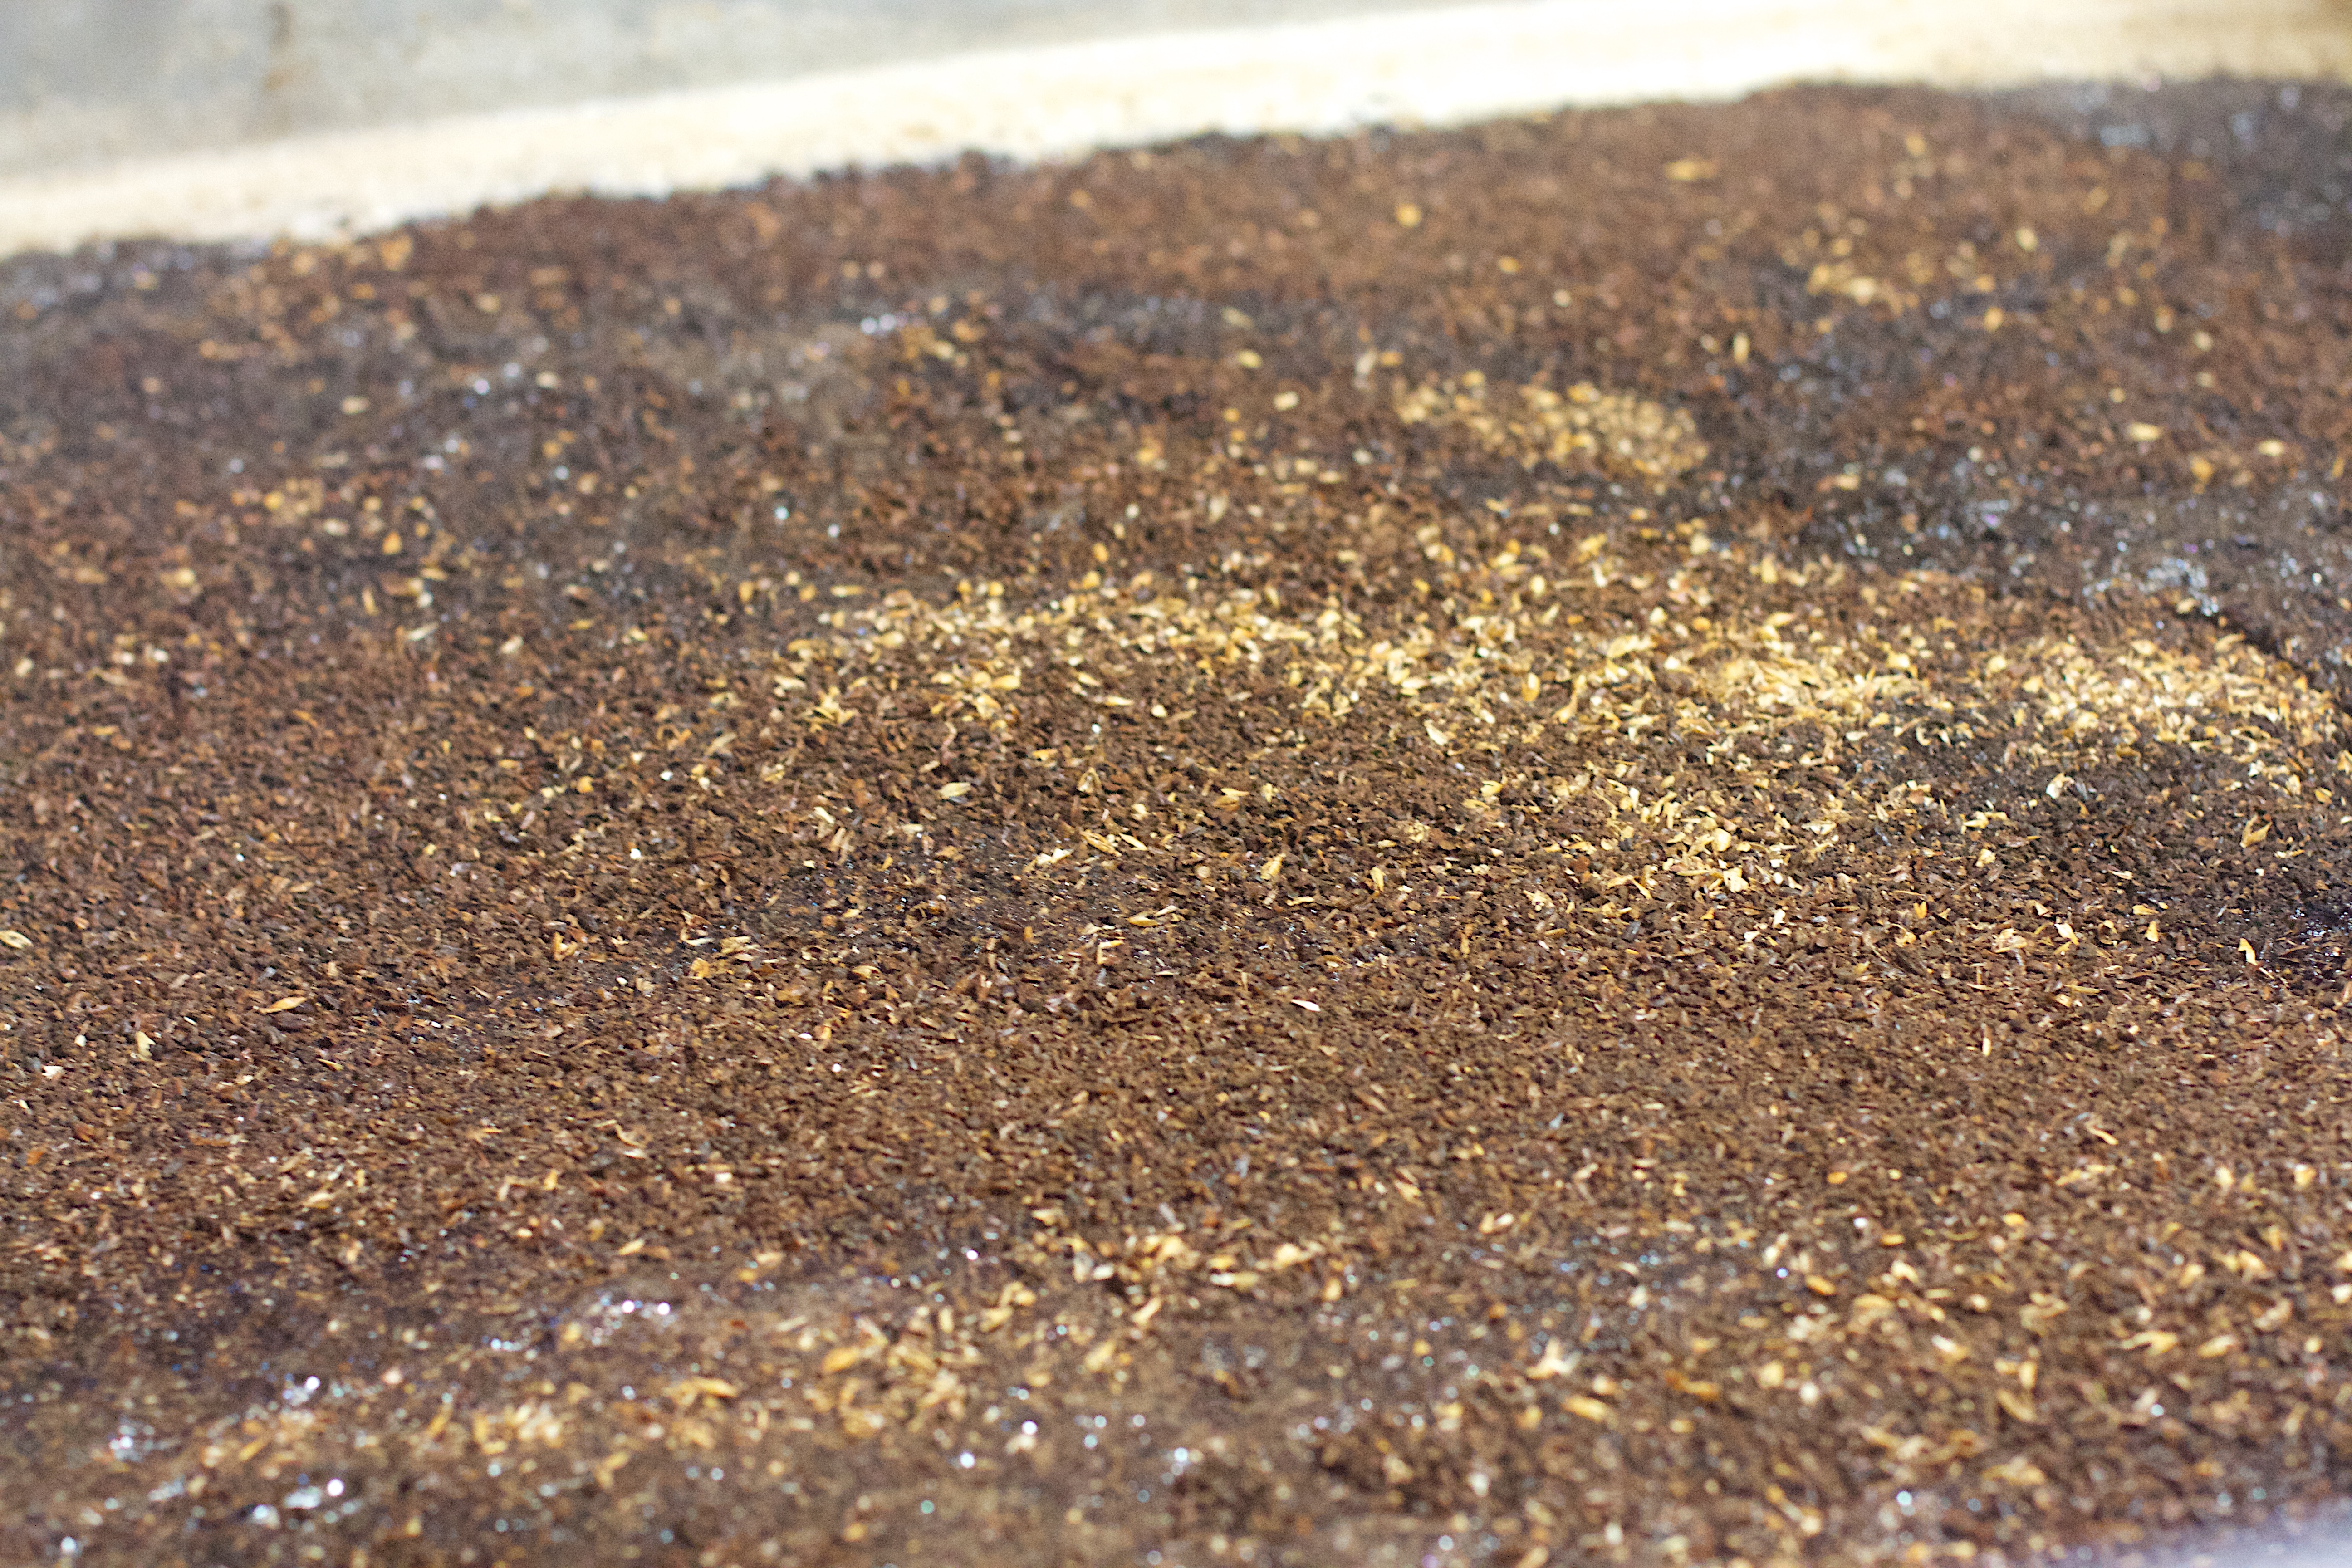
sand, asphalt, food, produce, crop, soil, beer, gravel, thatbrewery, flooring, grass family